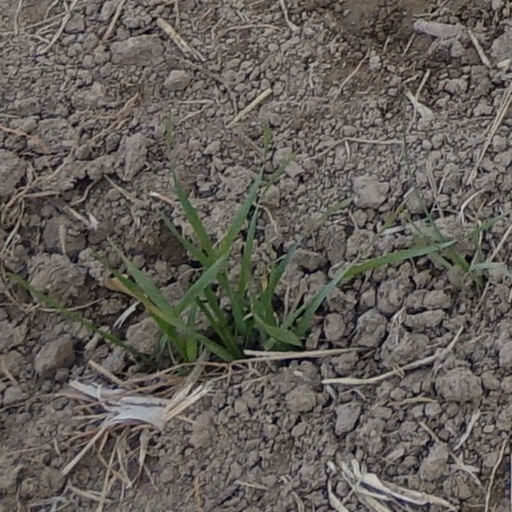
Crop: wheat